Taipei Zoo station

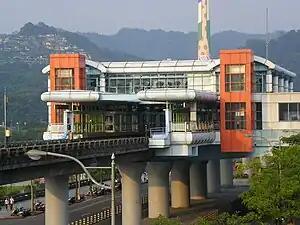
Taipei Zoo Station

Taipei Zoo station is a terminus on the Wenhu line and Maokong Gondola Line of the Taipei Metro, and the planned Circular line of the New Taipei Metro. It is located in the Wenshan District, Taipei, Taiwan.